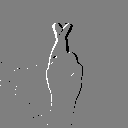
ASL letter: r